Guy Stephenson

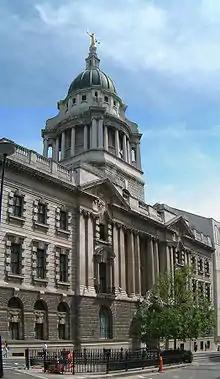
The Central Criminal Court, or Old Bailey, where Stephenson practised

Stephenson was born in St George Hanover Square in London, the eldest son of Sir Augustus Keppel Stephenson (1827–1904) and his wife, Eglantine Pleydell-Bouverie, daughter of Edward Pleydell-Bouverie. He was educated at Harrow and Trinity College, Cambridge. He was called to the Bar from the Inner Temple in 1888 and practised as a barrister at the Central Criminal Court and on the South Eastern Circuit. In 1901, he was appointed as counsel to the Treasury at the North London Sessions and in 1905 Assistant Treasury Solicitor. In 1895 along with Horace Avory he was the prosecutor in the Robert Coombes murder case.